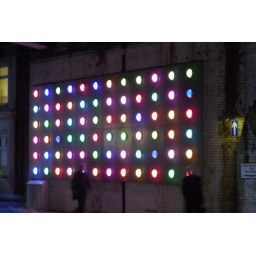
This is a Light Installation near to tower bridge, underneath the mainline train